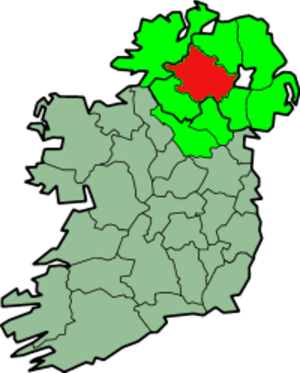
Aidan McAnespie est un militant républicain du Sinn Fein qui a été abattu au poste de contrôle frontalier de Aughnacloy, dans le comté de Tyrone, en Irlande du Nord, pendant le Conflit nord-irlandais.